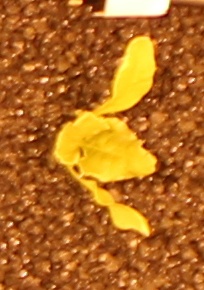
Label: Sugar beet